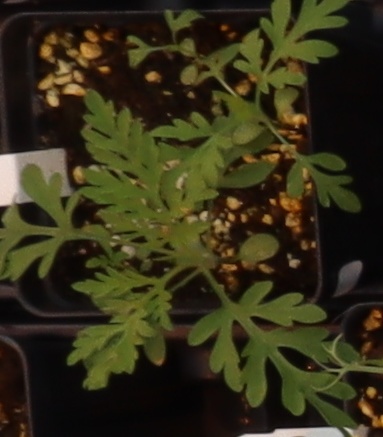
Label: Ragweed